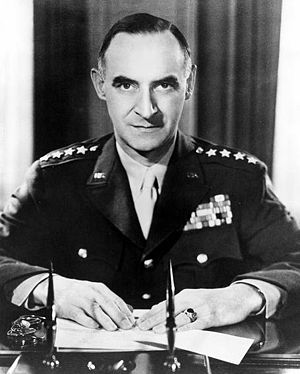
Lucius D. Clay
Lucius D. Clay
Lucius Dubignon Clay var en amerikansk general og fra 1947 til 1949 som militærguvernør ansvarlig for hele den amerikanske besættelseszone i Tyskland. Hans rolle som militærguvernør sluttede da de de amerikanske, britiske og franske besættelseszoner blev lagt sammen til dannelsen af Vesttyskland.